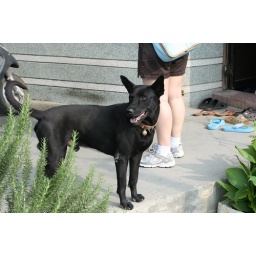
A rather &amp;quot;scrawny&amp;quot; dog in Taiwan. I felt the animals in Japan seemed better cared for than the animals I saw in Taiwan.